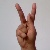
The image shows a hand gesture representing the letter 'K' in Indian Sign Language.